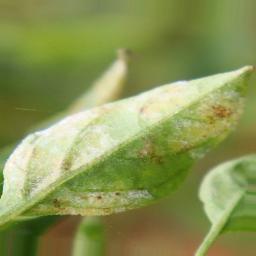
Label: powdery mildew